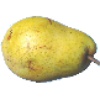
Label: Pear Monster 1